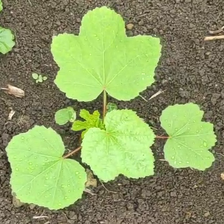
Weed species: Little_Mallow(Malva parviflora)